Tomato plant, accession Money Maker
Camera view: horizontal (90 deg, fisheye); turntable rotation: 210 degrees
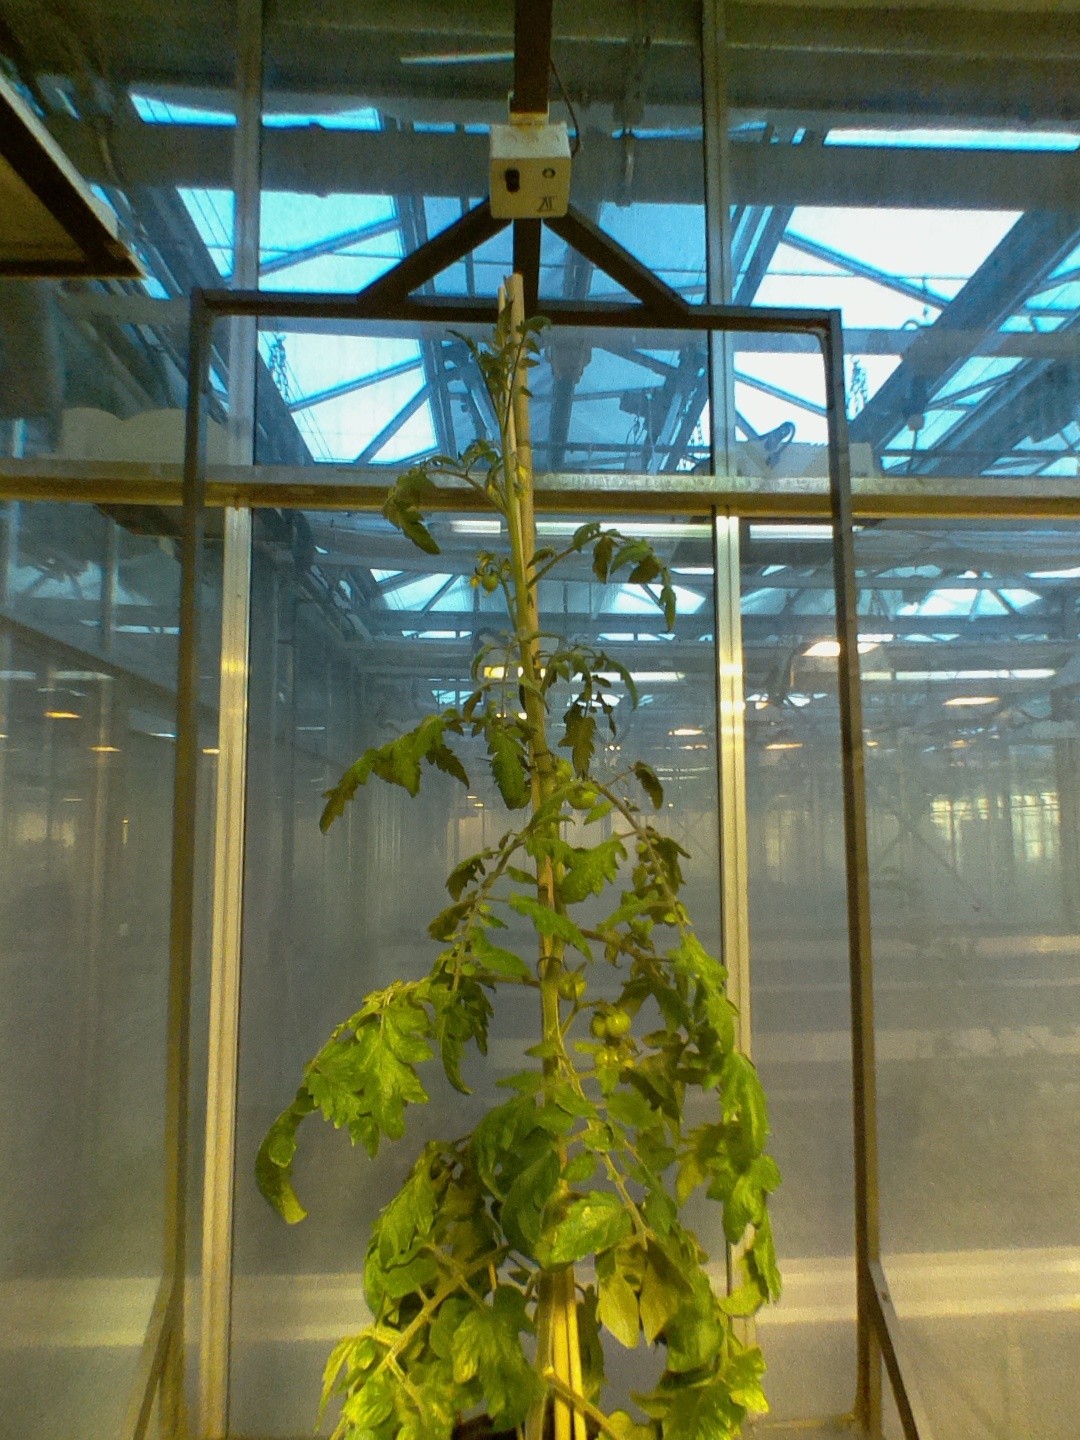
BBCH growth stage 73: 30%-40% of final fruit size